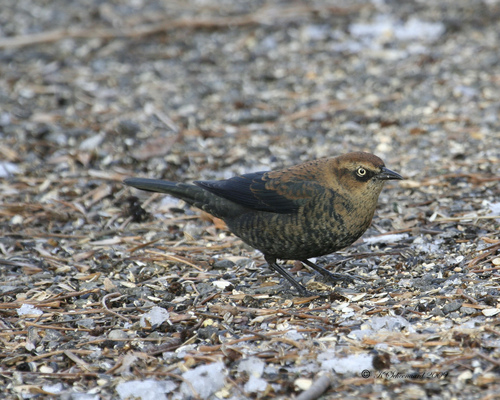
the bird has a black cheek page, brown and black spots on its breast, and white eyes
this bird is mostly brown speckles with white eyebrows and black primaries.
this is a bird with a black belly, brown head and a small beak.
this is a brown bird with a black wing and a white eye.
this is a brown and black speckled bird that has darker wing tips and tail feathers with the most speckles in the center and the most brown on the head.
a rotund bird with brown head and upper belly that fades into a dark rump.
the bird has a brown chest, black secondaries, and a black beak.
this bird has a bold yellow eye and the body starts brown on the head which transitions to black towards the tail.
brown and black bulged belly small pointed beak
this is a small brown bird, with black primaries, and a pointed bill.
Species: Rusty Blackbird